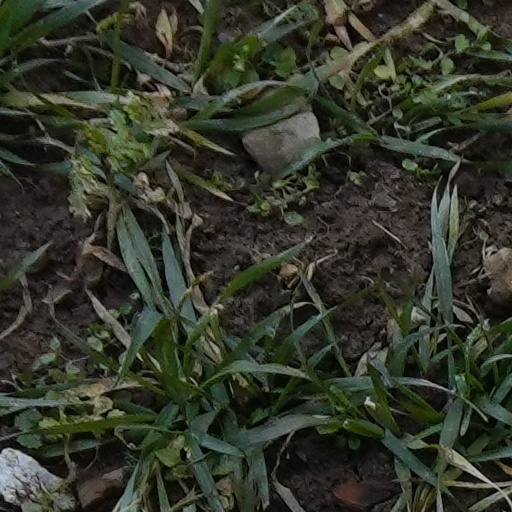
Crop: wheat